Hearst Television

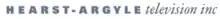
Hearst-Argyle Television logo, 2007–2009

Currently, Hearst owns a total of 34 overall television stations but considers two groups of four stations and an NBC station with an ABC digital subchannel joint operations, bringing its count down to 31 under that consideration: eleven NBC affiliates, fifteen ABC affiliates (one as a subchannel of an NBC affiliate, and one which acts as a two-station simulcast), two CBS affiliates, six CW affiliates (two traditional, two subchannel (which are part of a two-station simulcast), and two channel shares), one MyNetworkTV affiliate, and one independent station. Most of the company's subchannel stations broadcast either Weigel Broadcasting's MeTV or NBC's Cozi TV through national affiliation deals, along with being charter carriers of Weigel's two newest concepts, Heroes & Icons, and Story Television. Since December 1, 2014, Des Moines CBS affiliate KCCI has used its third subchannel as an H&I affiliate carrying MyNetworkTV programming in primetime. Hearst also owns two radio stations in Baltimore, the last remaining from the company divesting most of their radio assets after the Telecommunications Act of 1996 went into effect. As already mentioned above, none of Hearst's stations have ever held a Fox affiliation, with the exception of two WMUR translators in the northern part of New Hampshire dis-affiliating with the network upon Hearst's assumption of ownership of WMUR.